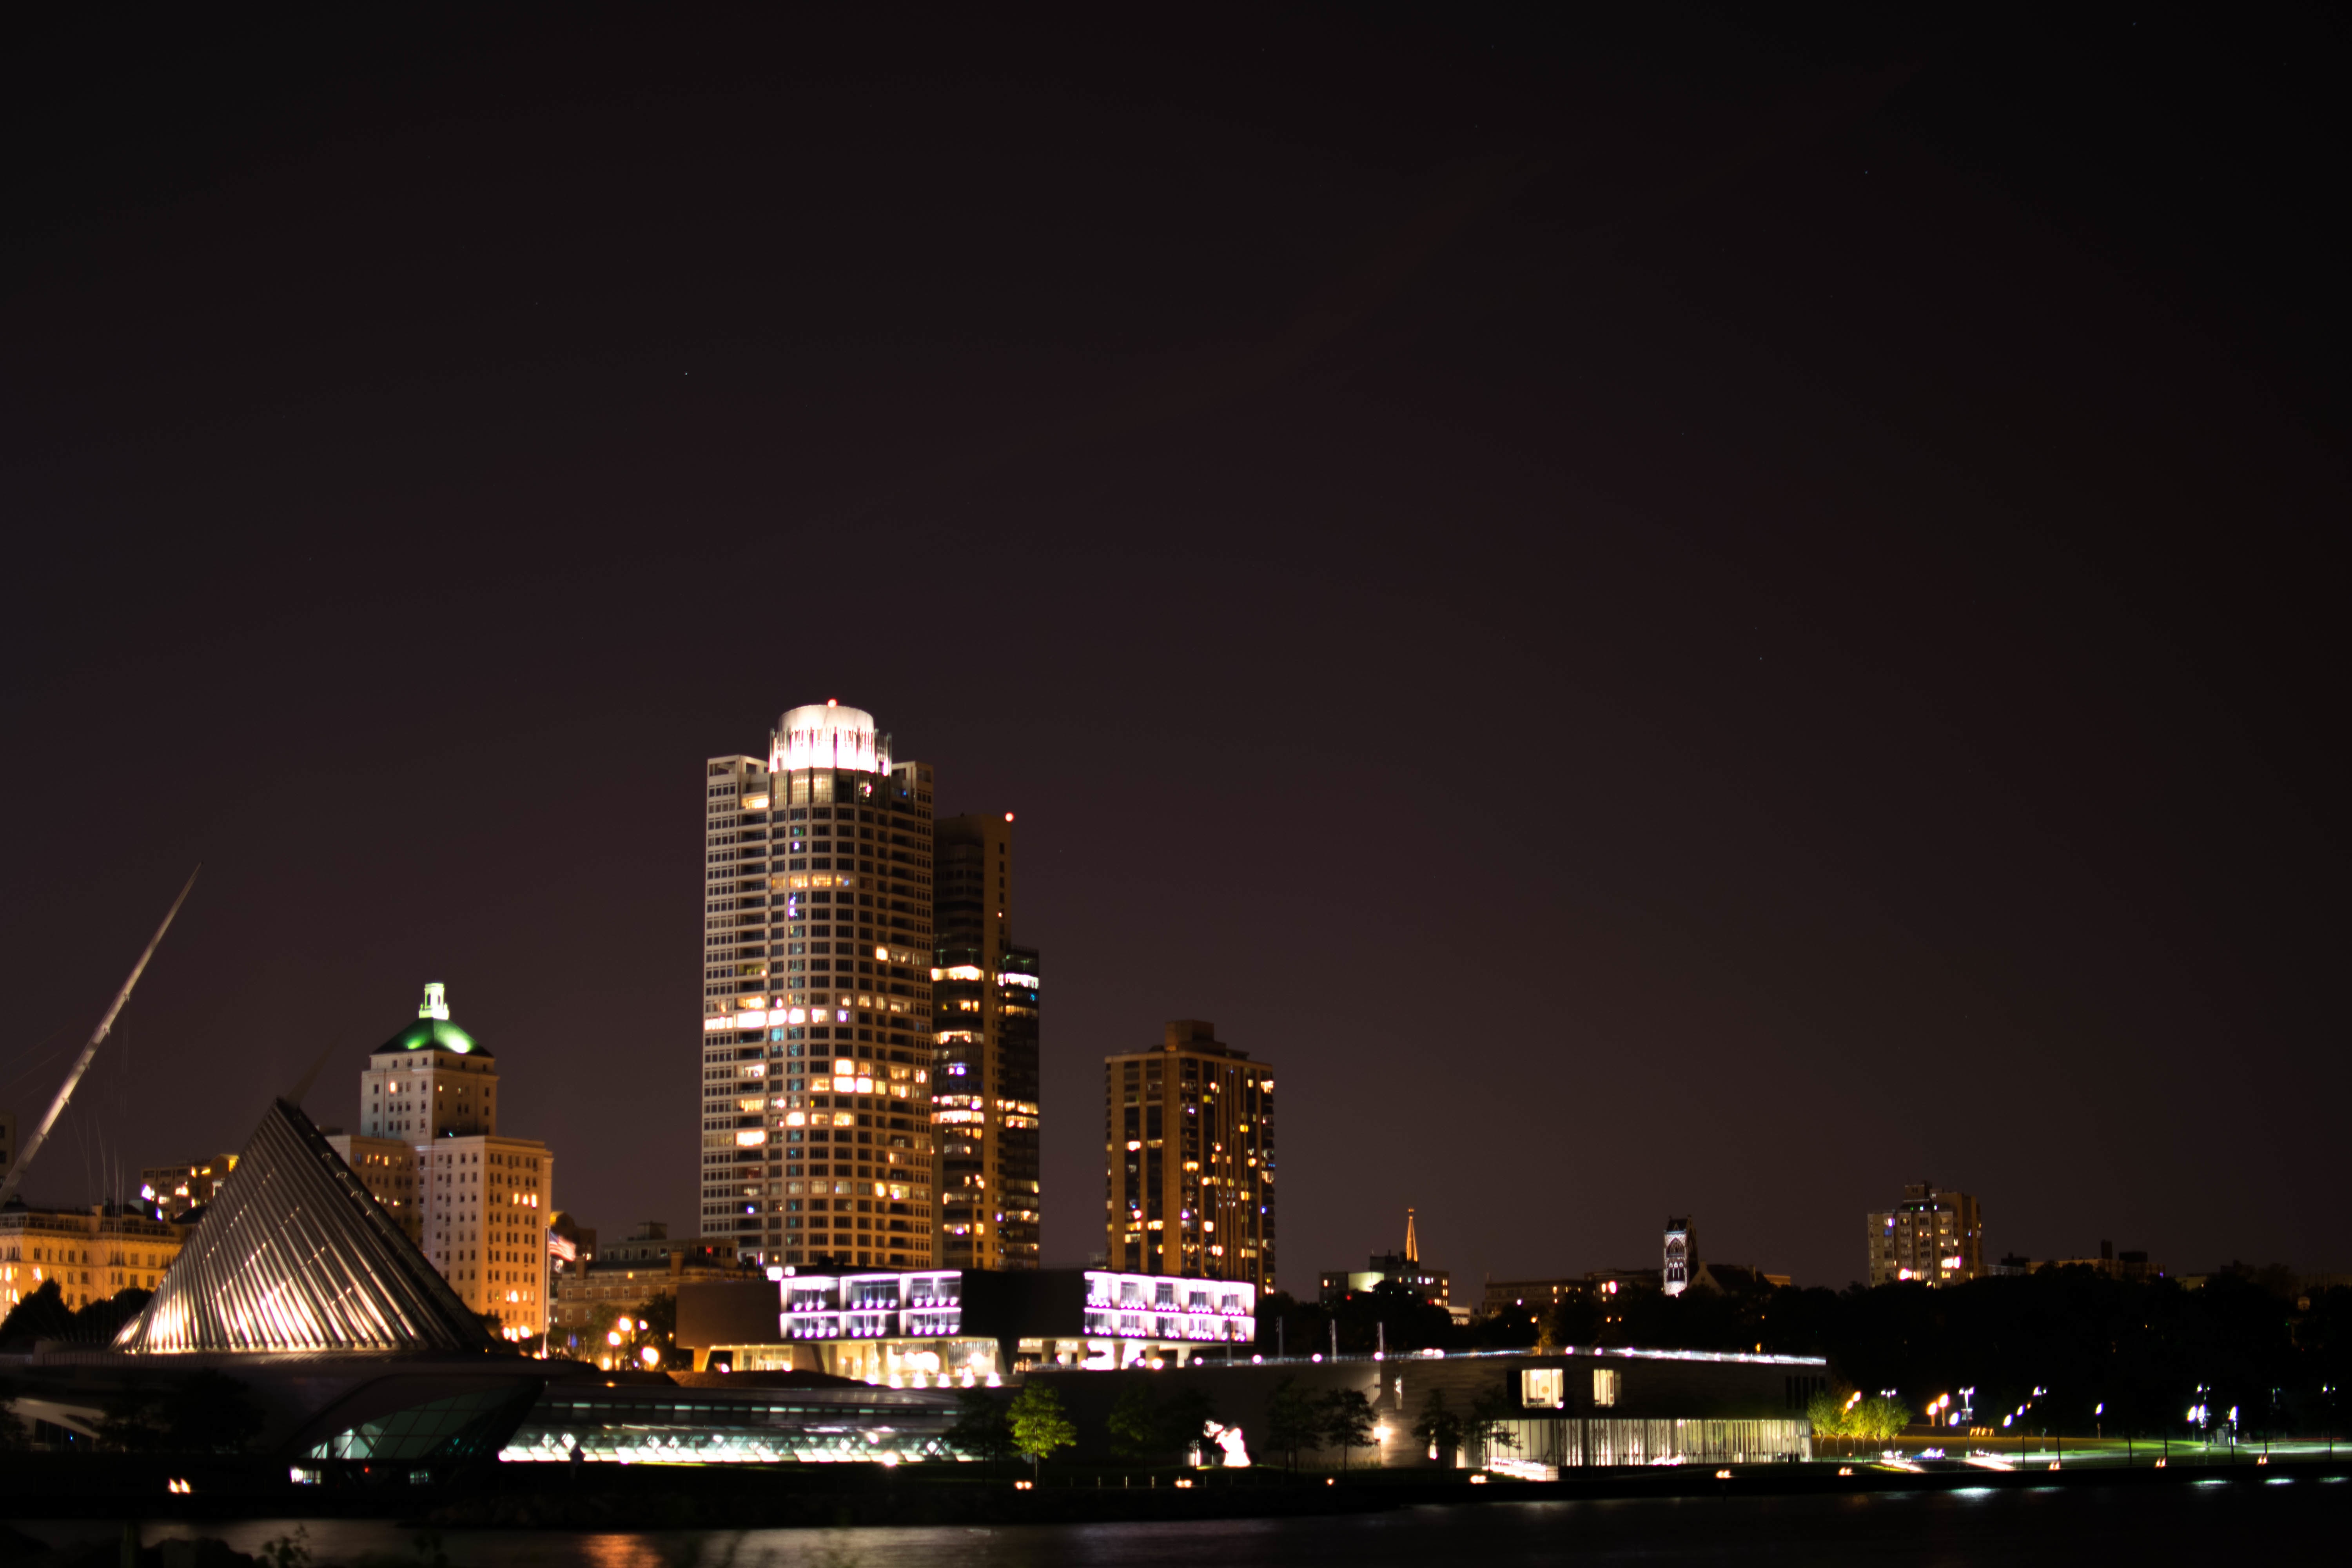
horizon, light, skyline, night, city, skyscraper, cityscape, downtown, dusk, evening, reflection, landmark, darkness, metropolis, human settlement, atmosphere of earth, metropolitan area